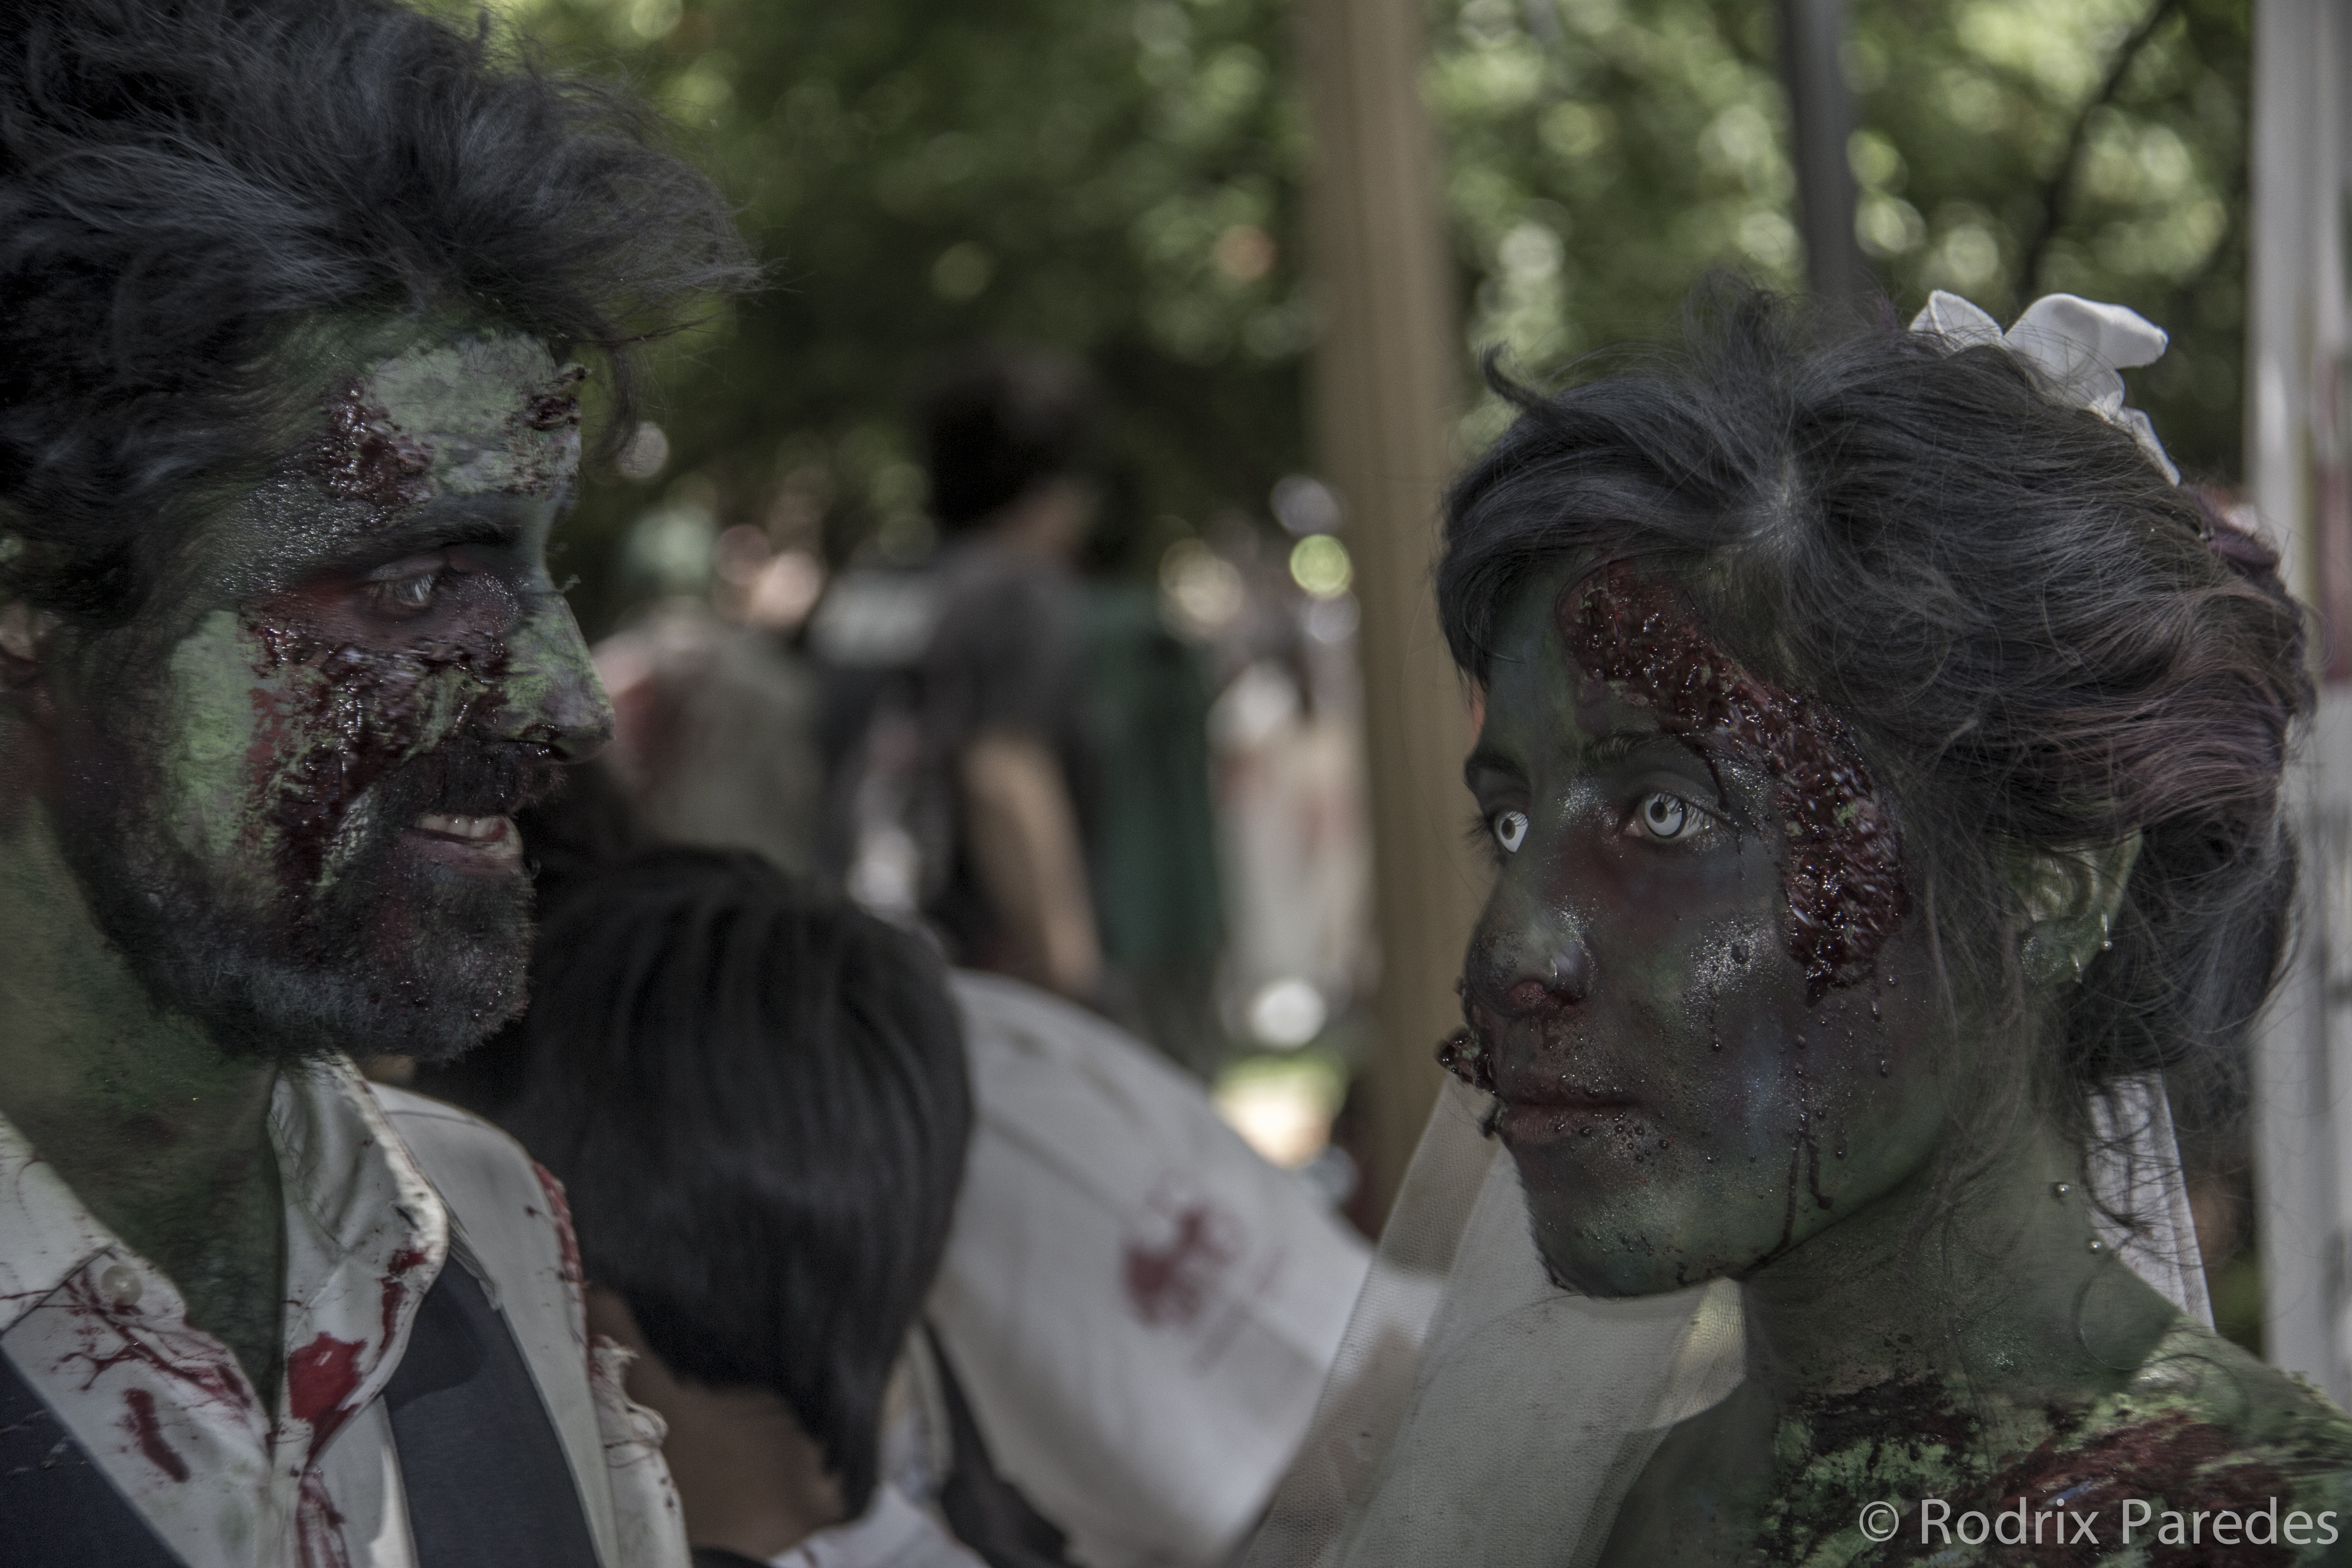
photo, statue, zombie, temple, foto, argentina, screenshot, rodrigoparedes, buenosaires, ar, 160378, www160378com, info160378com, zombiewalkbuenosaires, canon60d, zombiewalk2014, fictional character